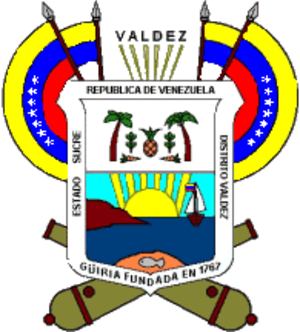
Valdez est l'une des 15 municipalités de l'État de Sucre au Venezuela. Son chef-lieu est Güiria. En 2011, la population s'élève à 38 511 habitants.